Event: Ecuador Earthquake
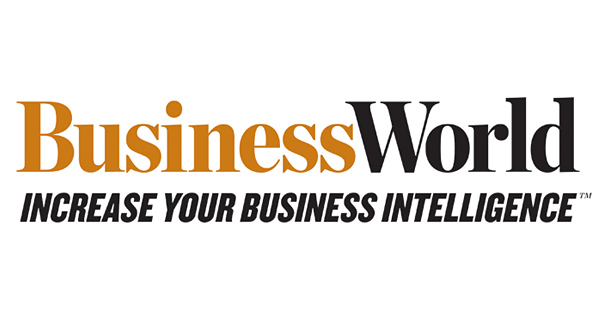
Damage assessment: no_damage